Suikoden III

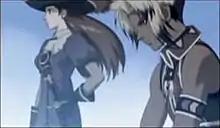
A scene from the opening movie, in which "Exceeding Love" plays. It shows one of the protagonists (Hugo, right) and a Star of Destiny.

The music to "Suikoden III" was composed by Michiru Yamane, Keiko Fukami, and Masahiko Kimura. The vocal to the opening track ""Ai wo Koete"" (usually translated as "Exceeding Love" or "Transcending Love") was performed by Himekami. The soundtrack was released on 2 CDs on July 24, 2002 as "Genso Suikoden III Original Soundtrack". Miki Higashino, who had composed the main "Suikoden" themes and most of the music in the first two games, did not participate in the soundtrack, which explains the noticeable difference in style from the earlier soundtracks. On September 11, 2002, "Genso Suikoden III Collection ~Rustling Wind~" was released, featuring 10 tracks from the game with new arrangements. The arrangement was done by a group calling themselves "bosque aroma" that consisted of Shusei Murai, Jiro Okada, and Mantell Nonoda.